Neyaashiinigmiing 27

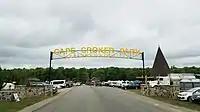

The Cape Croker Lighthouse is located on the south-east corner of Neyaashiinigmiing. It was first built in 1898, but was replaced in 1902 with the current lighthouse. The lighthouse was the first of its type and was the first to have an electrically ran light and foghorn. The lighthouse is an octagonal lighthouse, with a height of 18 meters/53 feet. The original lighthouse was a wooden lighthouse. The lighthouse has a fresnel light and its range is 24 km.